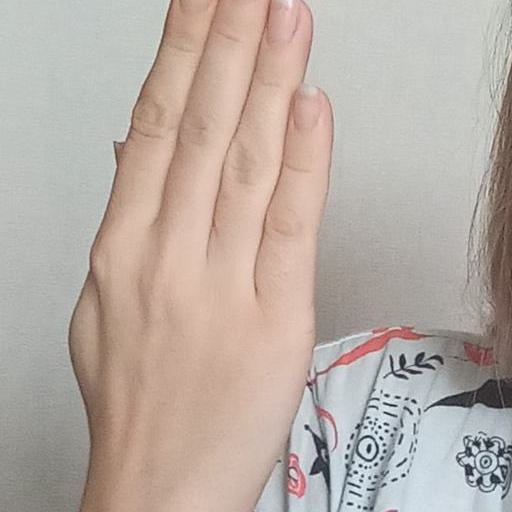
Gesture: stop_inverted